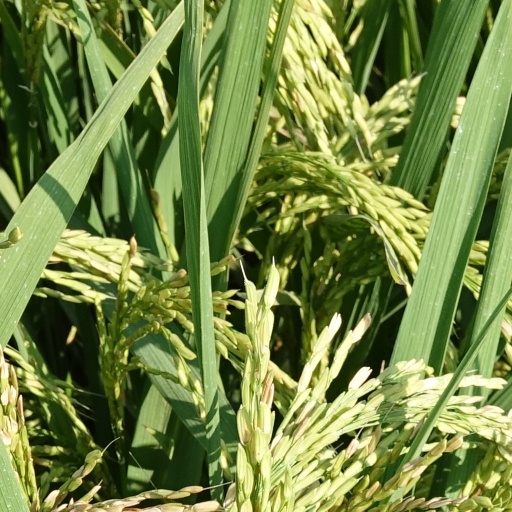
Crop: rice